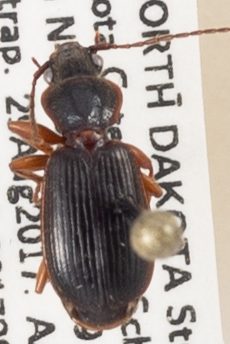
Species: Cymindis cribricollis
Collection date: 2017-08-29
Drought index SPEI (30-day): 1.226
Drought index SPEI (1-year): -0.156
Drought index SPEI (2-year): -0.114